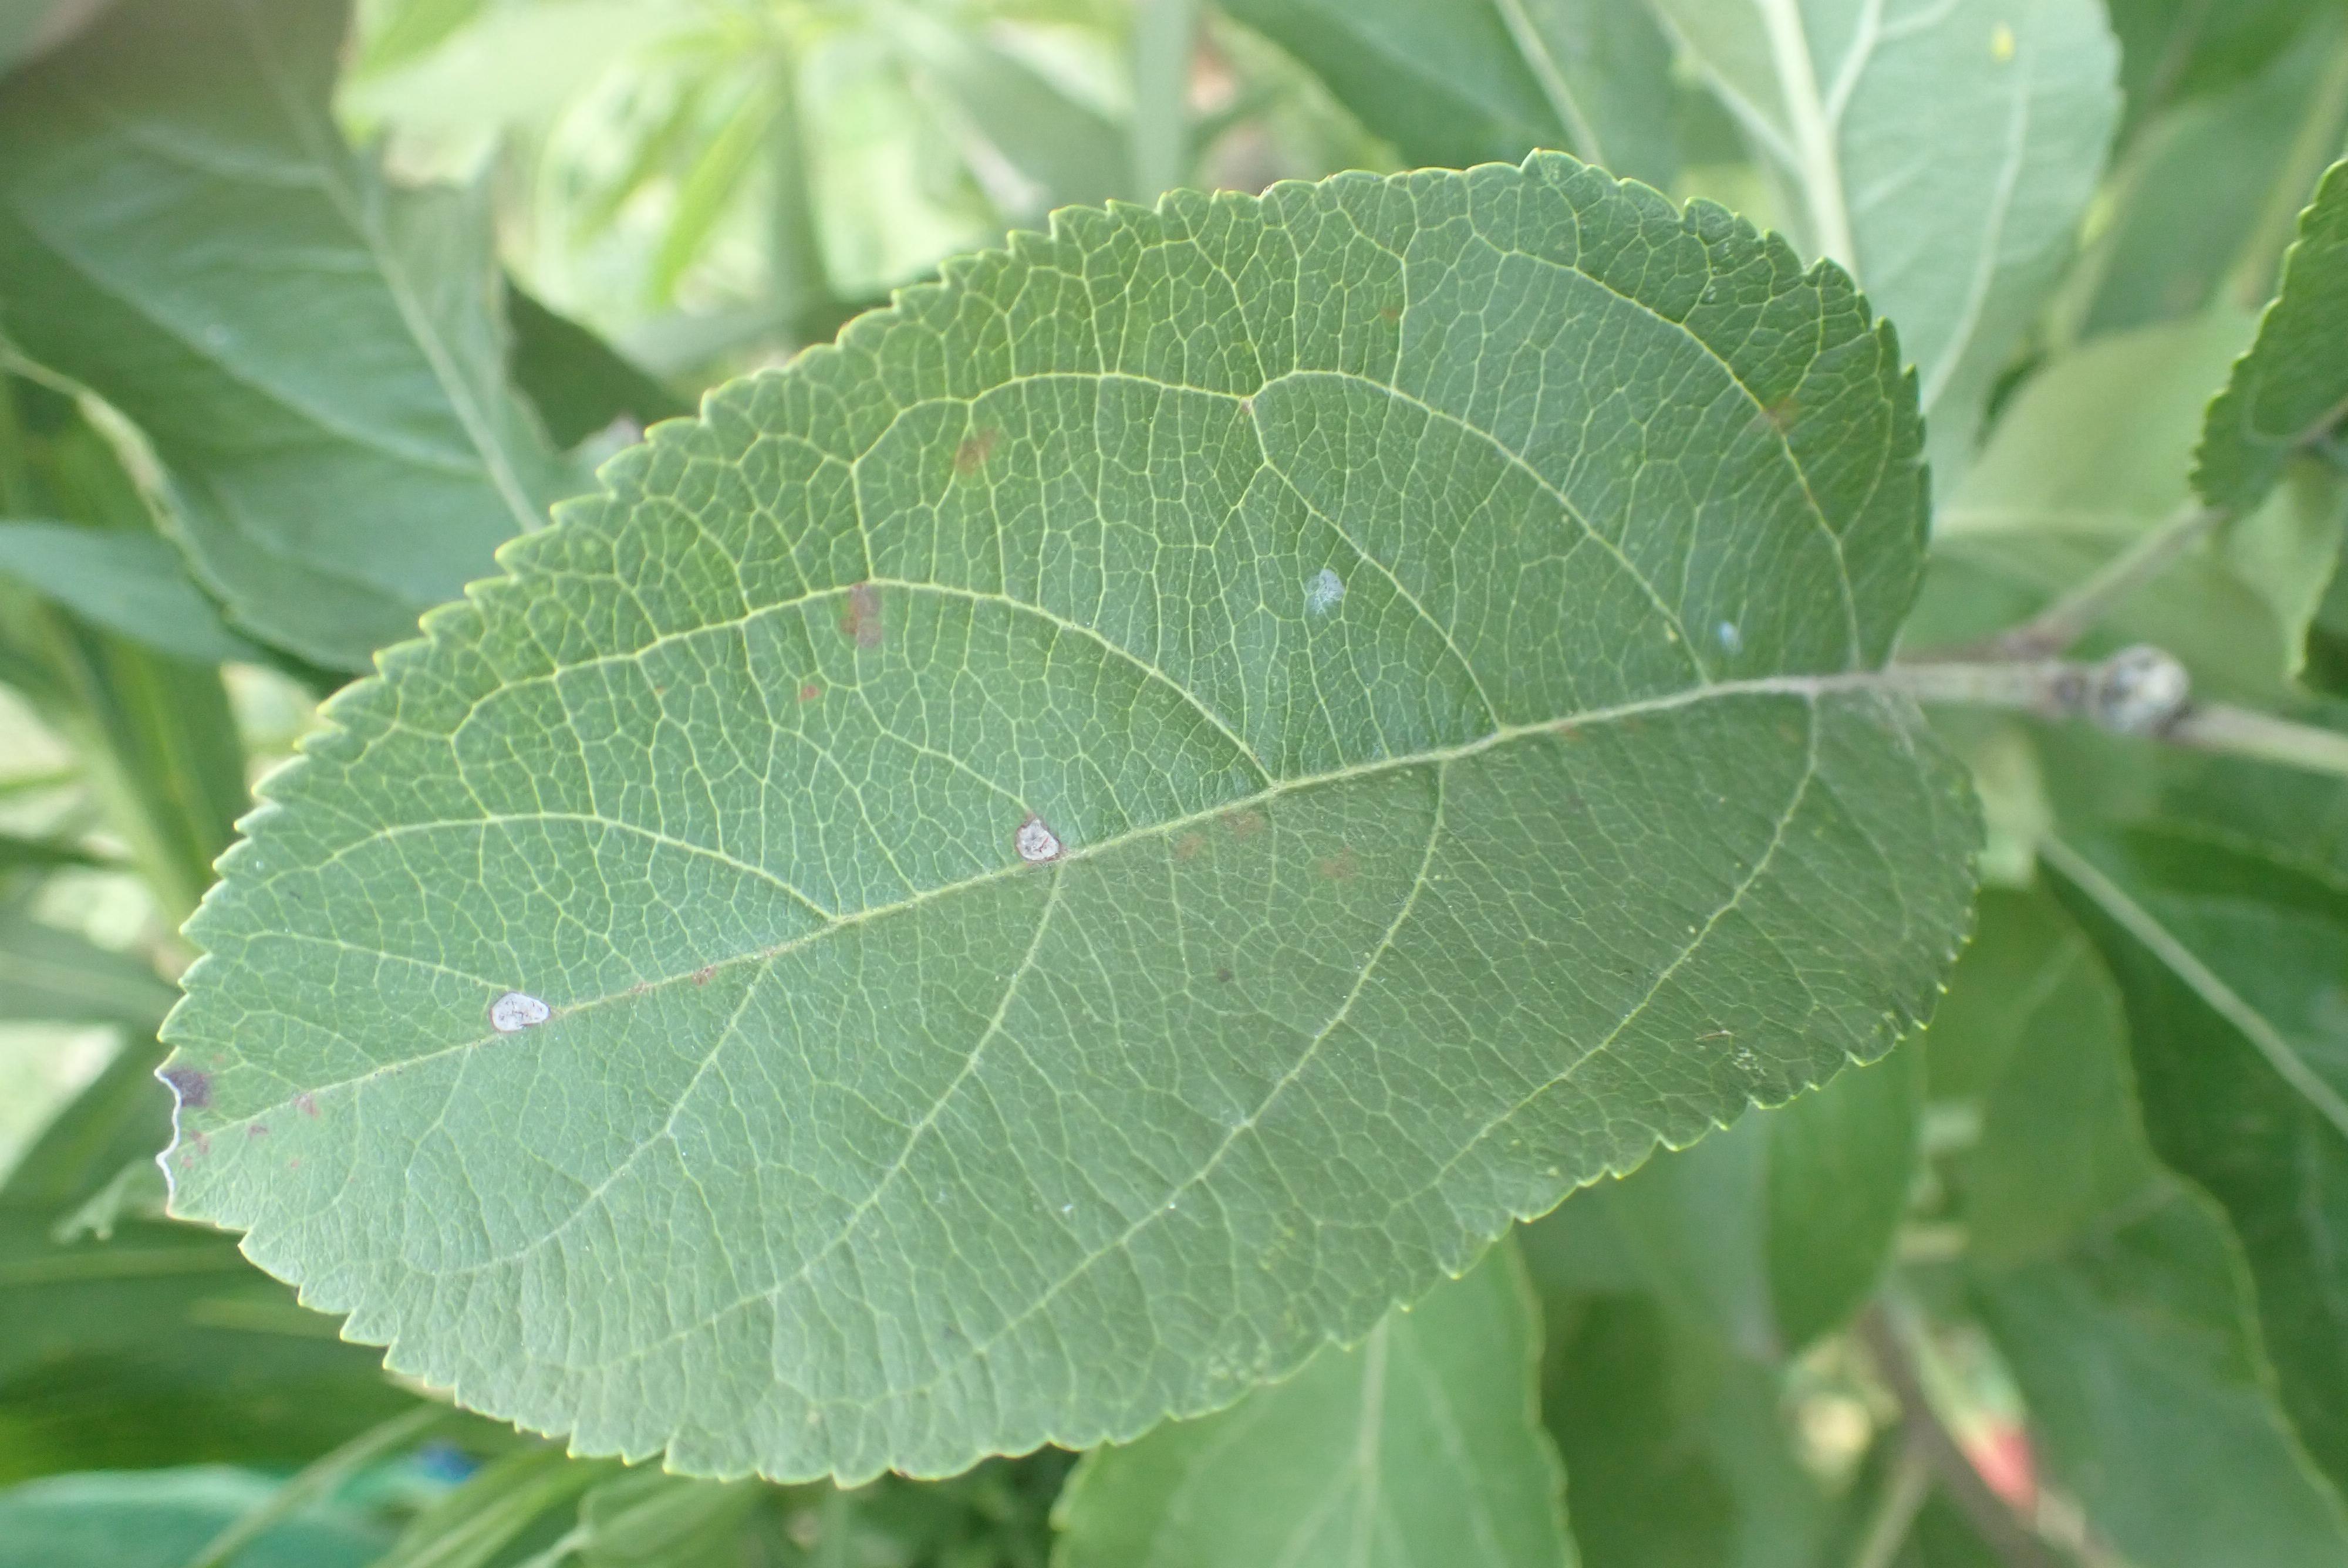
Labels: scab, frog_eye_leaf_spot